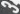
Number: 3